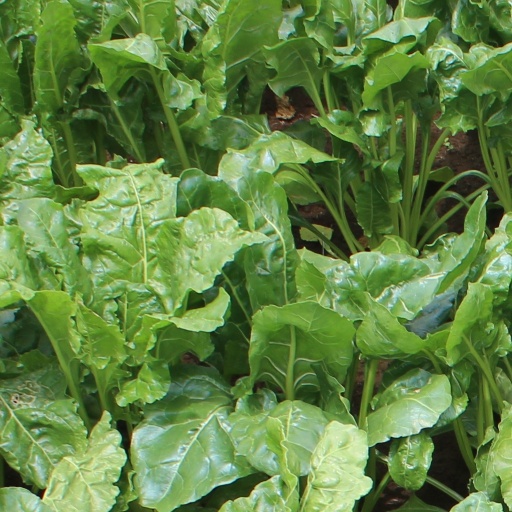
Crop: sugar beet